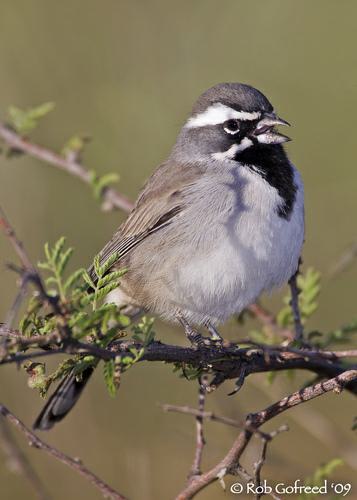
A photo of a black throated sparrow